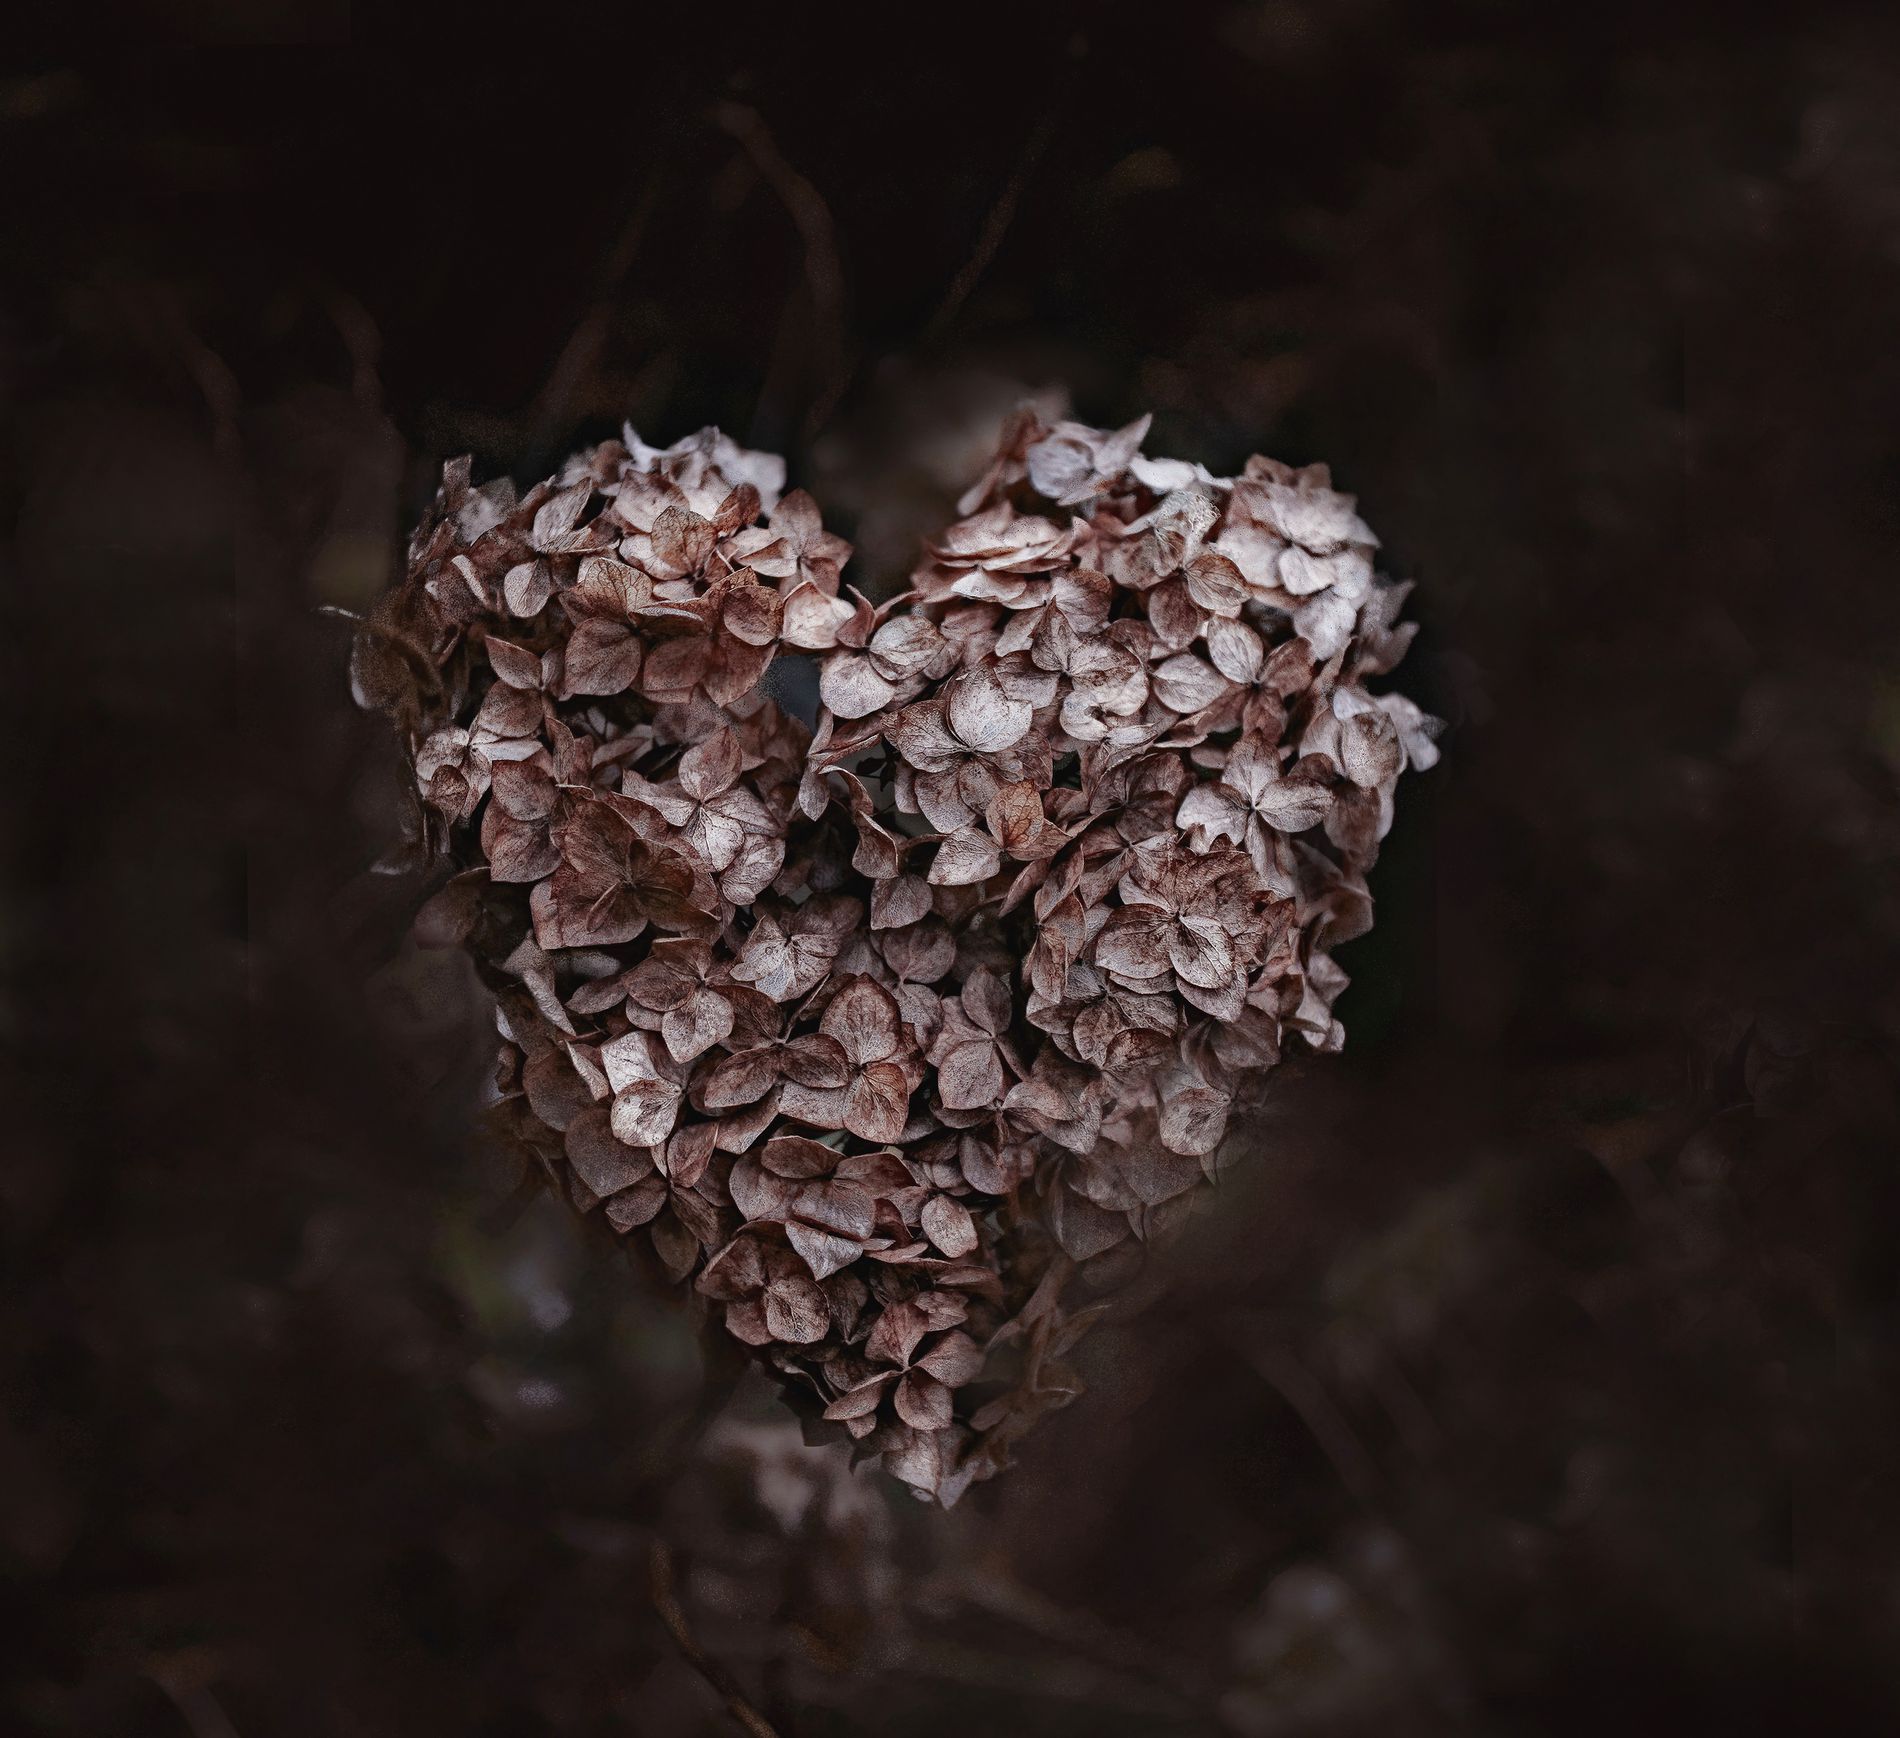
Heart Shaped Dried Hydrangea Flowers.
Image features a heart shape formed by dried hydrangea blossoms with blurry background that is clearly visible. The blossoms are ranging in colors and providing various shades of brown color.
A high-angle, bird's-eye view shot taken under an unknown light source, with a warm shades of brown color palette, featuring a heart shape formed by dried hydrangea blossoms, with a blurry background that is clearly visible. The color palette, combined with the dried blossoms, evokes a sense of serenity and calmness. It also evokes a sense of time and aging.
Labels: Symbol, Love Heart Symbol, Fungus, Plant, Blurry Background, Hydrangea Blossoms
Camera: Canon Canon EOS 5D Mark III
Lens: EF17-40mm f/4L USM
Aperture: F5
Exposure: 1/1600 sec
ISO: 800
Focal length: 40.0 mm